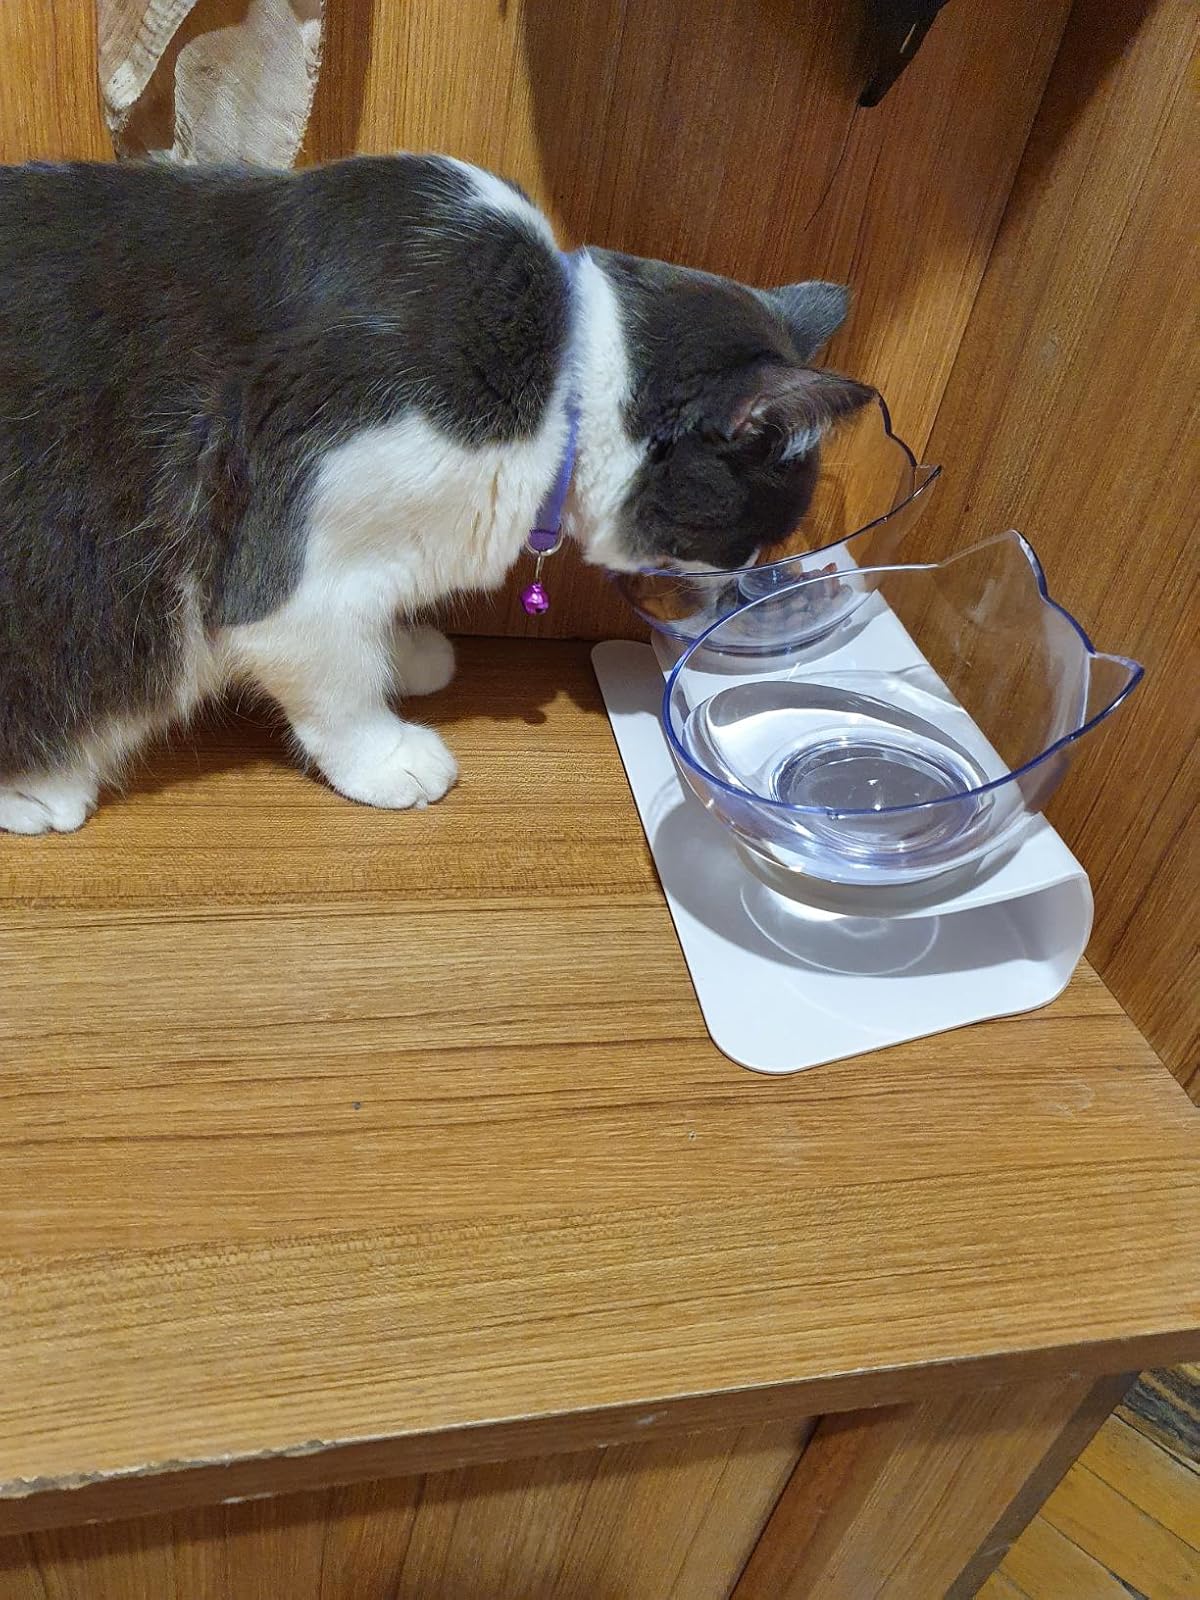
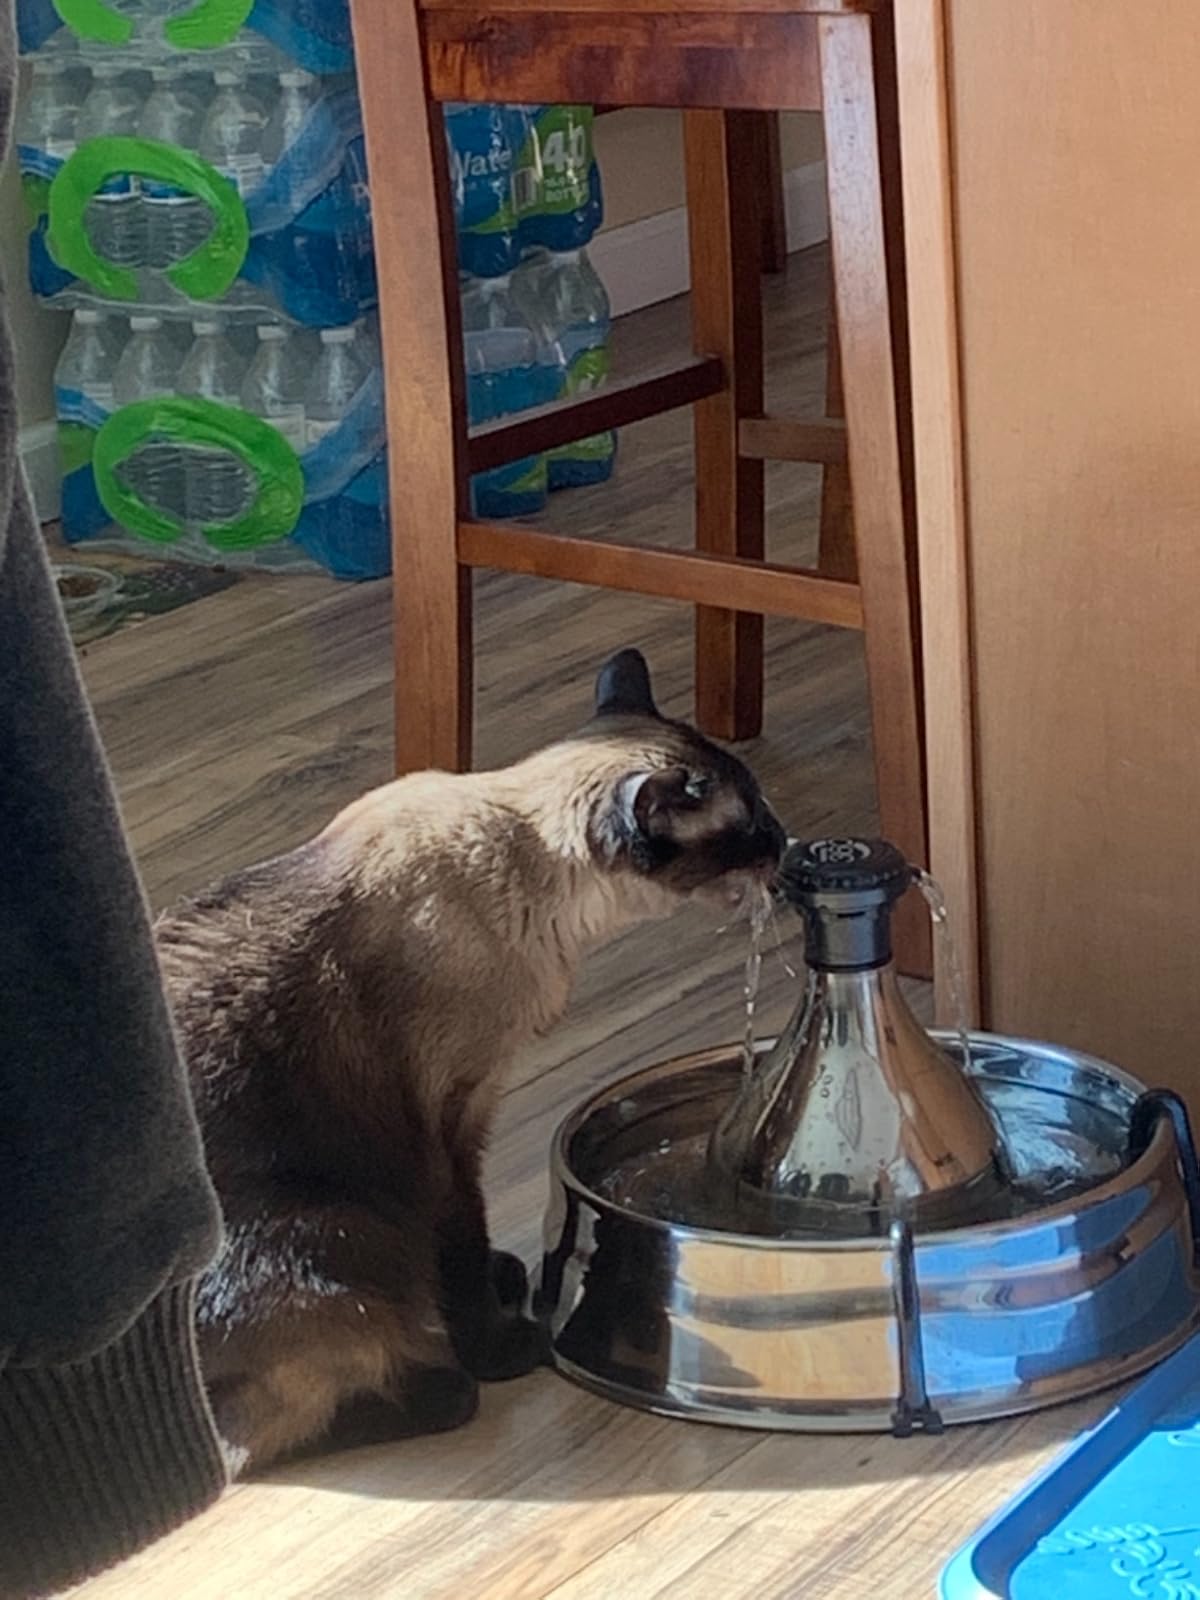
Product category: items_bowl
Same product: no